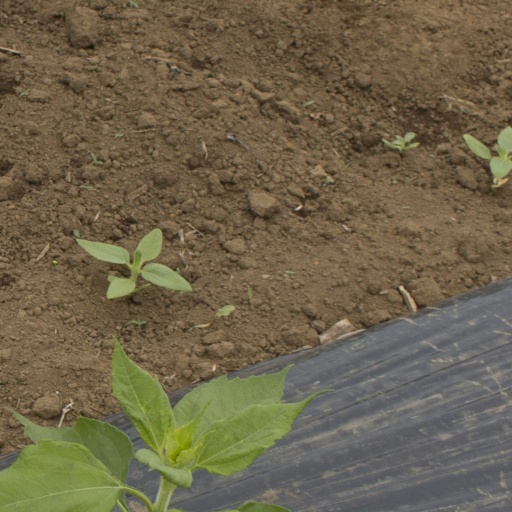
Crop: Jerusalem artichoke